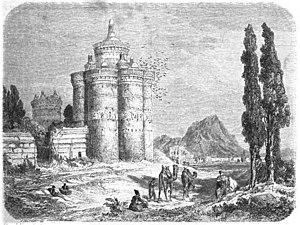
Pigeonnier près d’Ispahan.
Tacheh est un sac double en un tissu, typique de la région iranienne de Chahar Mahaal Et Bakhtiari, utilisé par les tribus nomades Bakhtiaris pour transporter des grains ou des farines, à dos d'âne, de cheval ou de mulet. Le nom vient du nom persan ta ou tai qui signifie aussi « ballot » et du suffixe diminutif chet, avec la signification de « petit ballot ». Ces sacs sont produits dans les villages à l'ouest d'Esfahan.